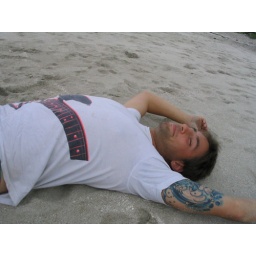
Dana on the natural beach near the cactus tree in the national park